Bob Varsha

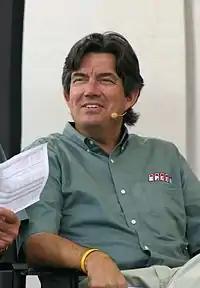
Varsha hosting Speed's coverage of the US Grand Prix at Indianapolis Motor Speedway in 2006

In 1999, Varsha moved to Speed, then known as SpeedVision. In 2002 and 2003, Varsha was the host of Speed's Champ Car coverage. Rick DeBruhl took over Varsha's Formula One host chair for that period. In 2004, Varsha returned to his Formula One hosting duties. In 2004, Varsha was also a part-time host/narrator for Speed's coverage of the World Rally Championship, even reporting on-site from the WRC's inaugural event in Mexico. Varsha also commentated on the Barrett-Jackson Collector Car Auction on Speed Channel in Scottsdale, Arizona, Palm Beach, Florida, Orange County, California and Las Vegas, Nevada annually.